Irukandji jellyfish

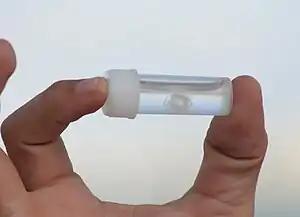
"Malo kingi" in a clear plastic vial

The Irukandji jellyfish are any of several similar, extremely venomous species of rare box jellyfish. With a very small adult size of about a cubic centimetre (1 cm or 0.061 in), they are both one of the smallest and one of the most venomous jellyfish in the world. They inhabit the northern marine waters of Australia, and cost the Australian government $AUD 3 billion annually through tourism losses and medical costs associated with stings. This type of jellyfish reproduces sexually with eggs and sperm. They fire their stingers into their victim, causing a condition known in humans as Irukandji syndrome, which can be fatal and difficult to immediately recognise due to the delayed effects of the venom. There are about 16 known species of Irukandji, of which "Carukia barnesi", "Malo kingi", "Malo maxima", "Malo filipina" and "Malo bella" are the best known.